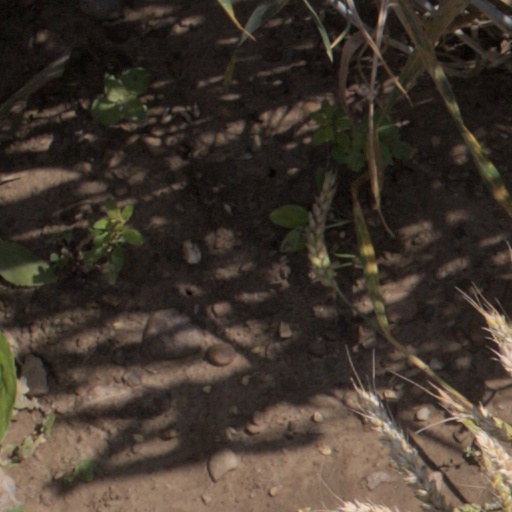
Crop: wheat